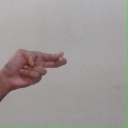
अक्षर: ह